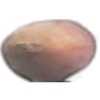
Label: hazelnut